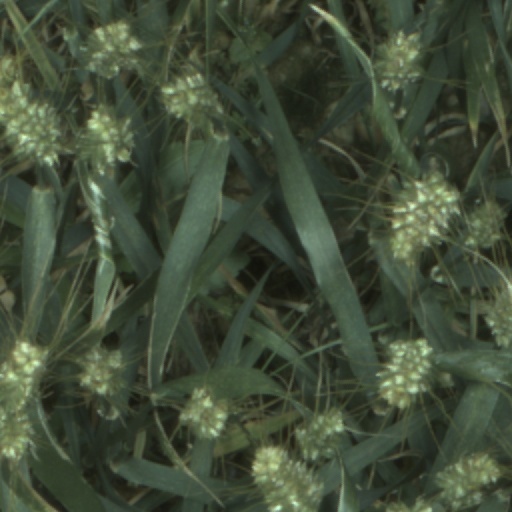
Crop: wheat